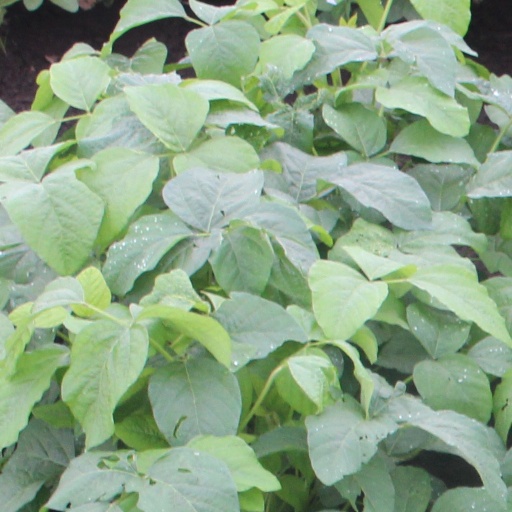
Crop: soybean